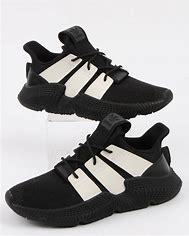
Brand: Adidas
Model: Prophere